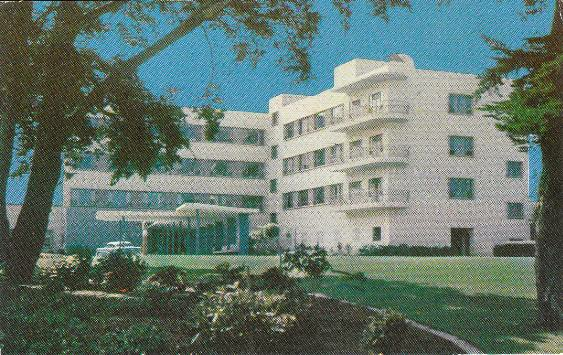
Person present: No